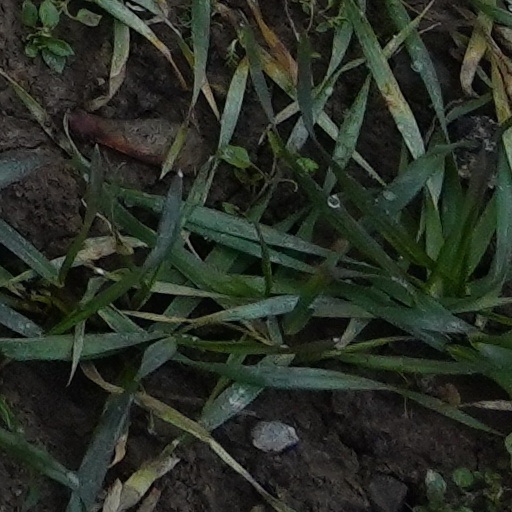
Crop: wheat